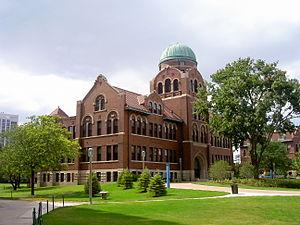
L'université Loyola de Chicago est un établissement d'enseignement supérieur privé, situé au 6525 N. Sheridan Rd. dans le quartier de Rogers Park à Chicago aux États-Unis. Fondé comme collège secondaire jésuite en 1870 l'institution est devenue université en 1909. Elle est dirigée par les jésuites et est placée sous la protection de saint Ignace de Loyola.